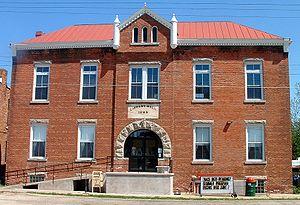
Altona est un village du comté de Knox dans l'Illinois, aux États-Unis. Situé au nord du comté, il est fondé en 1854 et incorporé le 5 août 1897.
Une bibliothèque publique est une bibliothèque, c'est-à-dire une organisation fondée et supportée par la communauté, que ce soit par le biais d'un gouvernement local, régional ou national ou un autre type d'organisation communautaire.